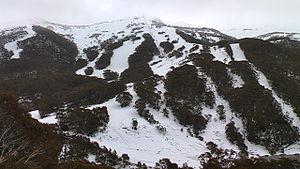
L'Australie reçoit suffisamment de neige pour pratiquer le ski sur les Alpes australiennes et une partie de la Tasmanie. Les Alpes traversent le Territoire de la capitale australienne, la Nouvelle Galles du sud et le Victoria et comprennent seize parcs et réserves nationaux Les Australiens ont fait du ski alpin à partir du XIXᵉ siècle, le point de départ étant probablement Kiandra en 1861. Parmi les stations de sports d'hiver les plus connues, on peut citer Thredbo et Perisher en Nouvelle-Galles du Sud, Mount Buller, Falls Creek et Mont Hotham au Victoria. Parmi les skieurs les plus connus, on peut citer Malcolm Milne, Zali Steggall, Alisa Camplin et Dale Begg-Smith.